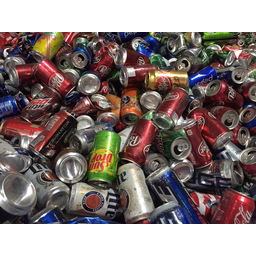
Label: metal